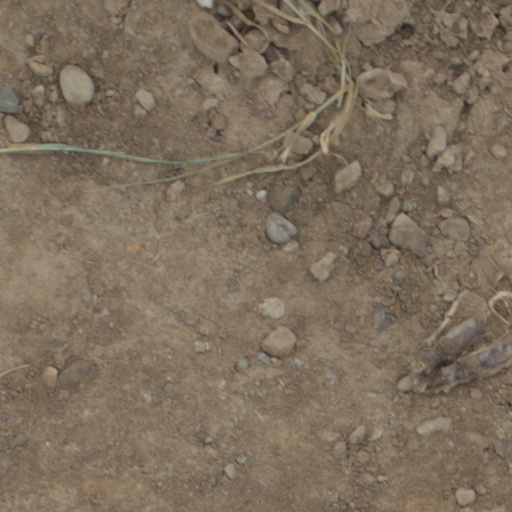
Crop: wheat